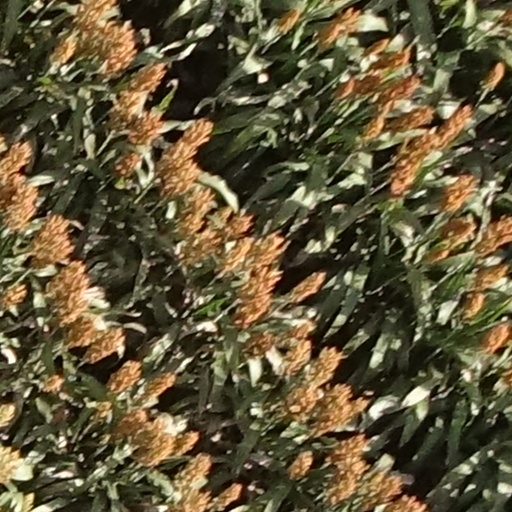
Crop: sorghum